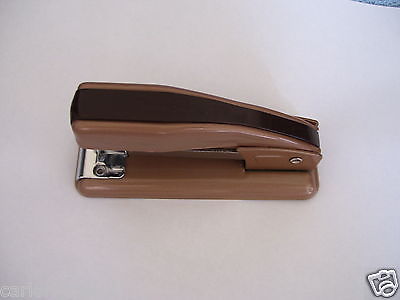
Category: stapler